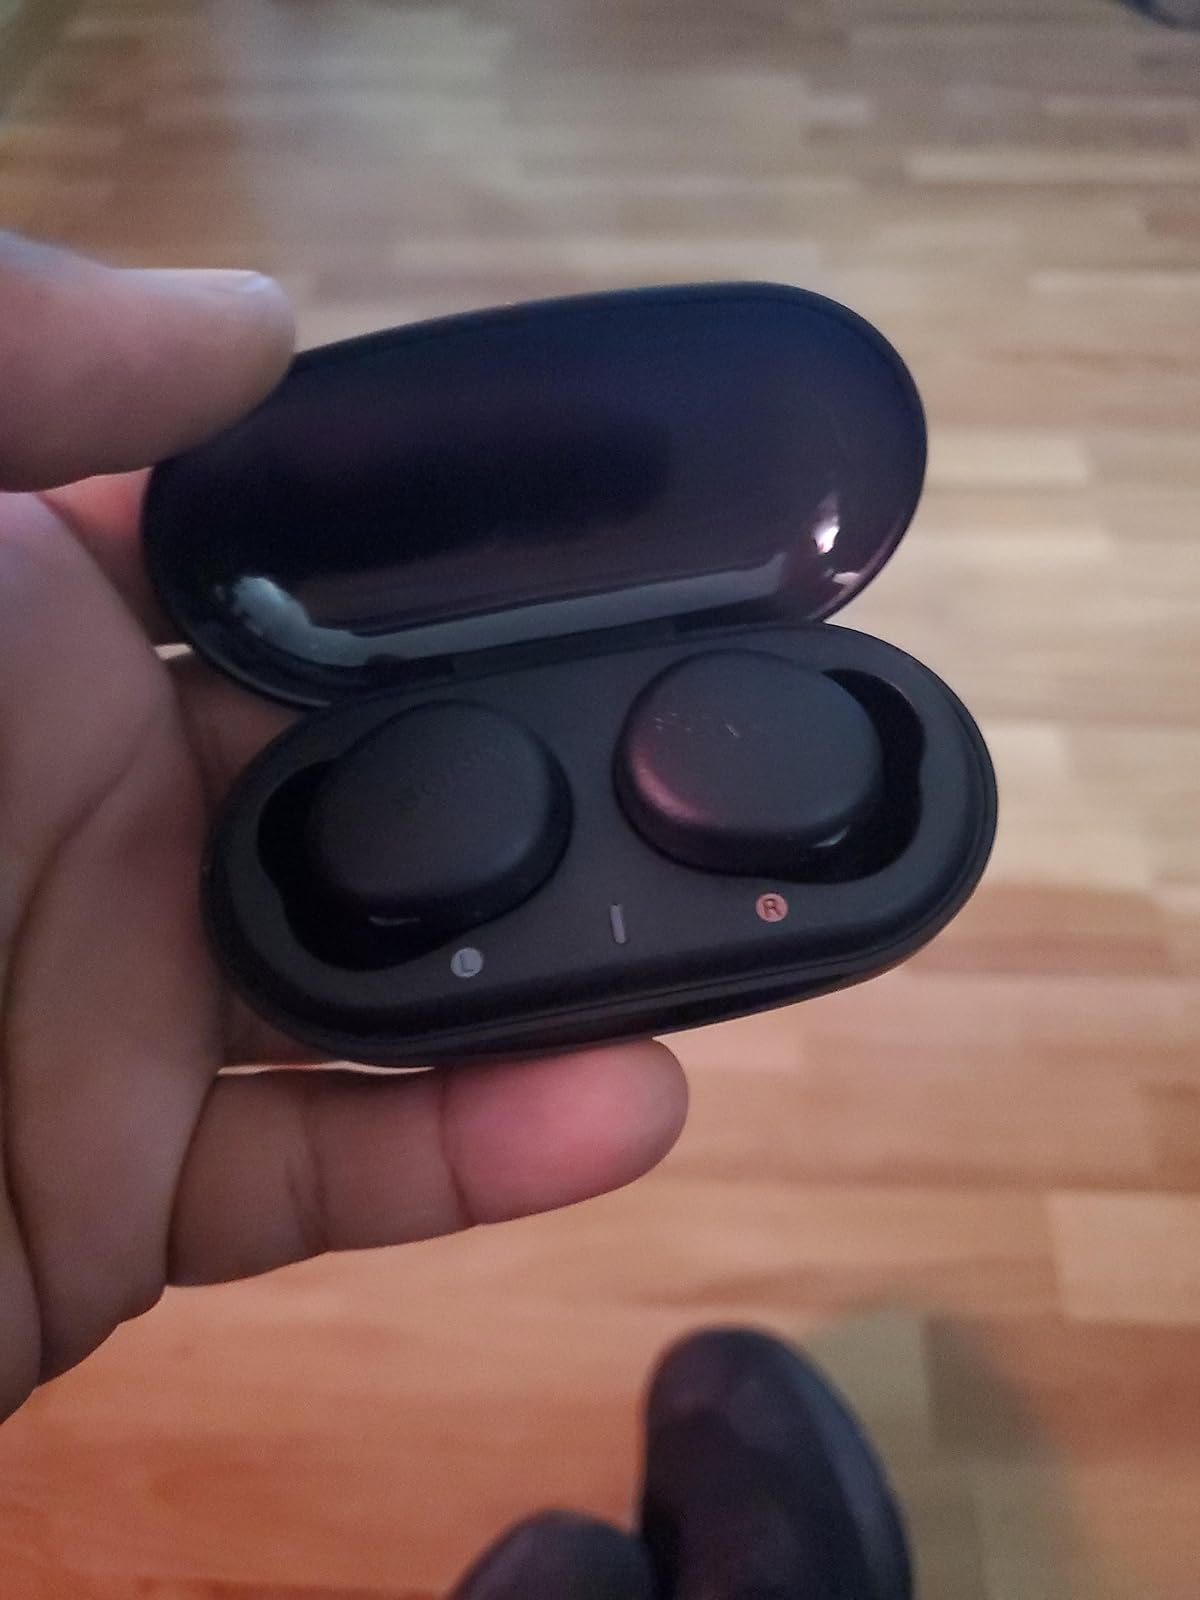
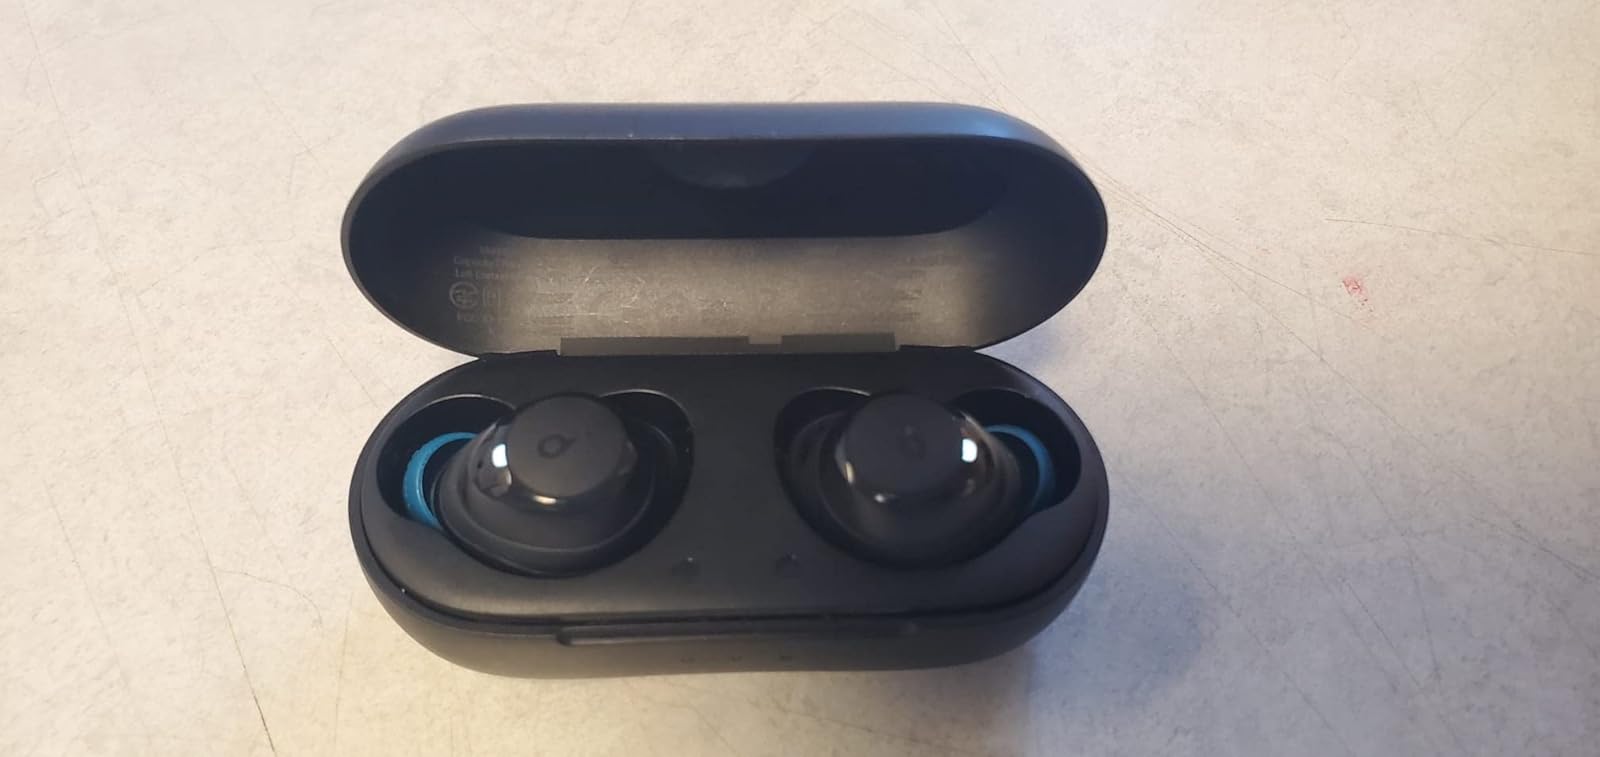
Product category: earbuds
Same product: no